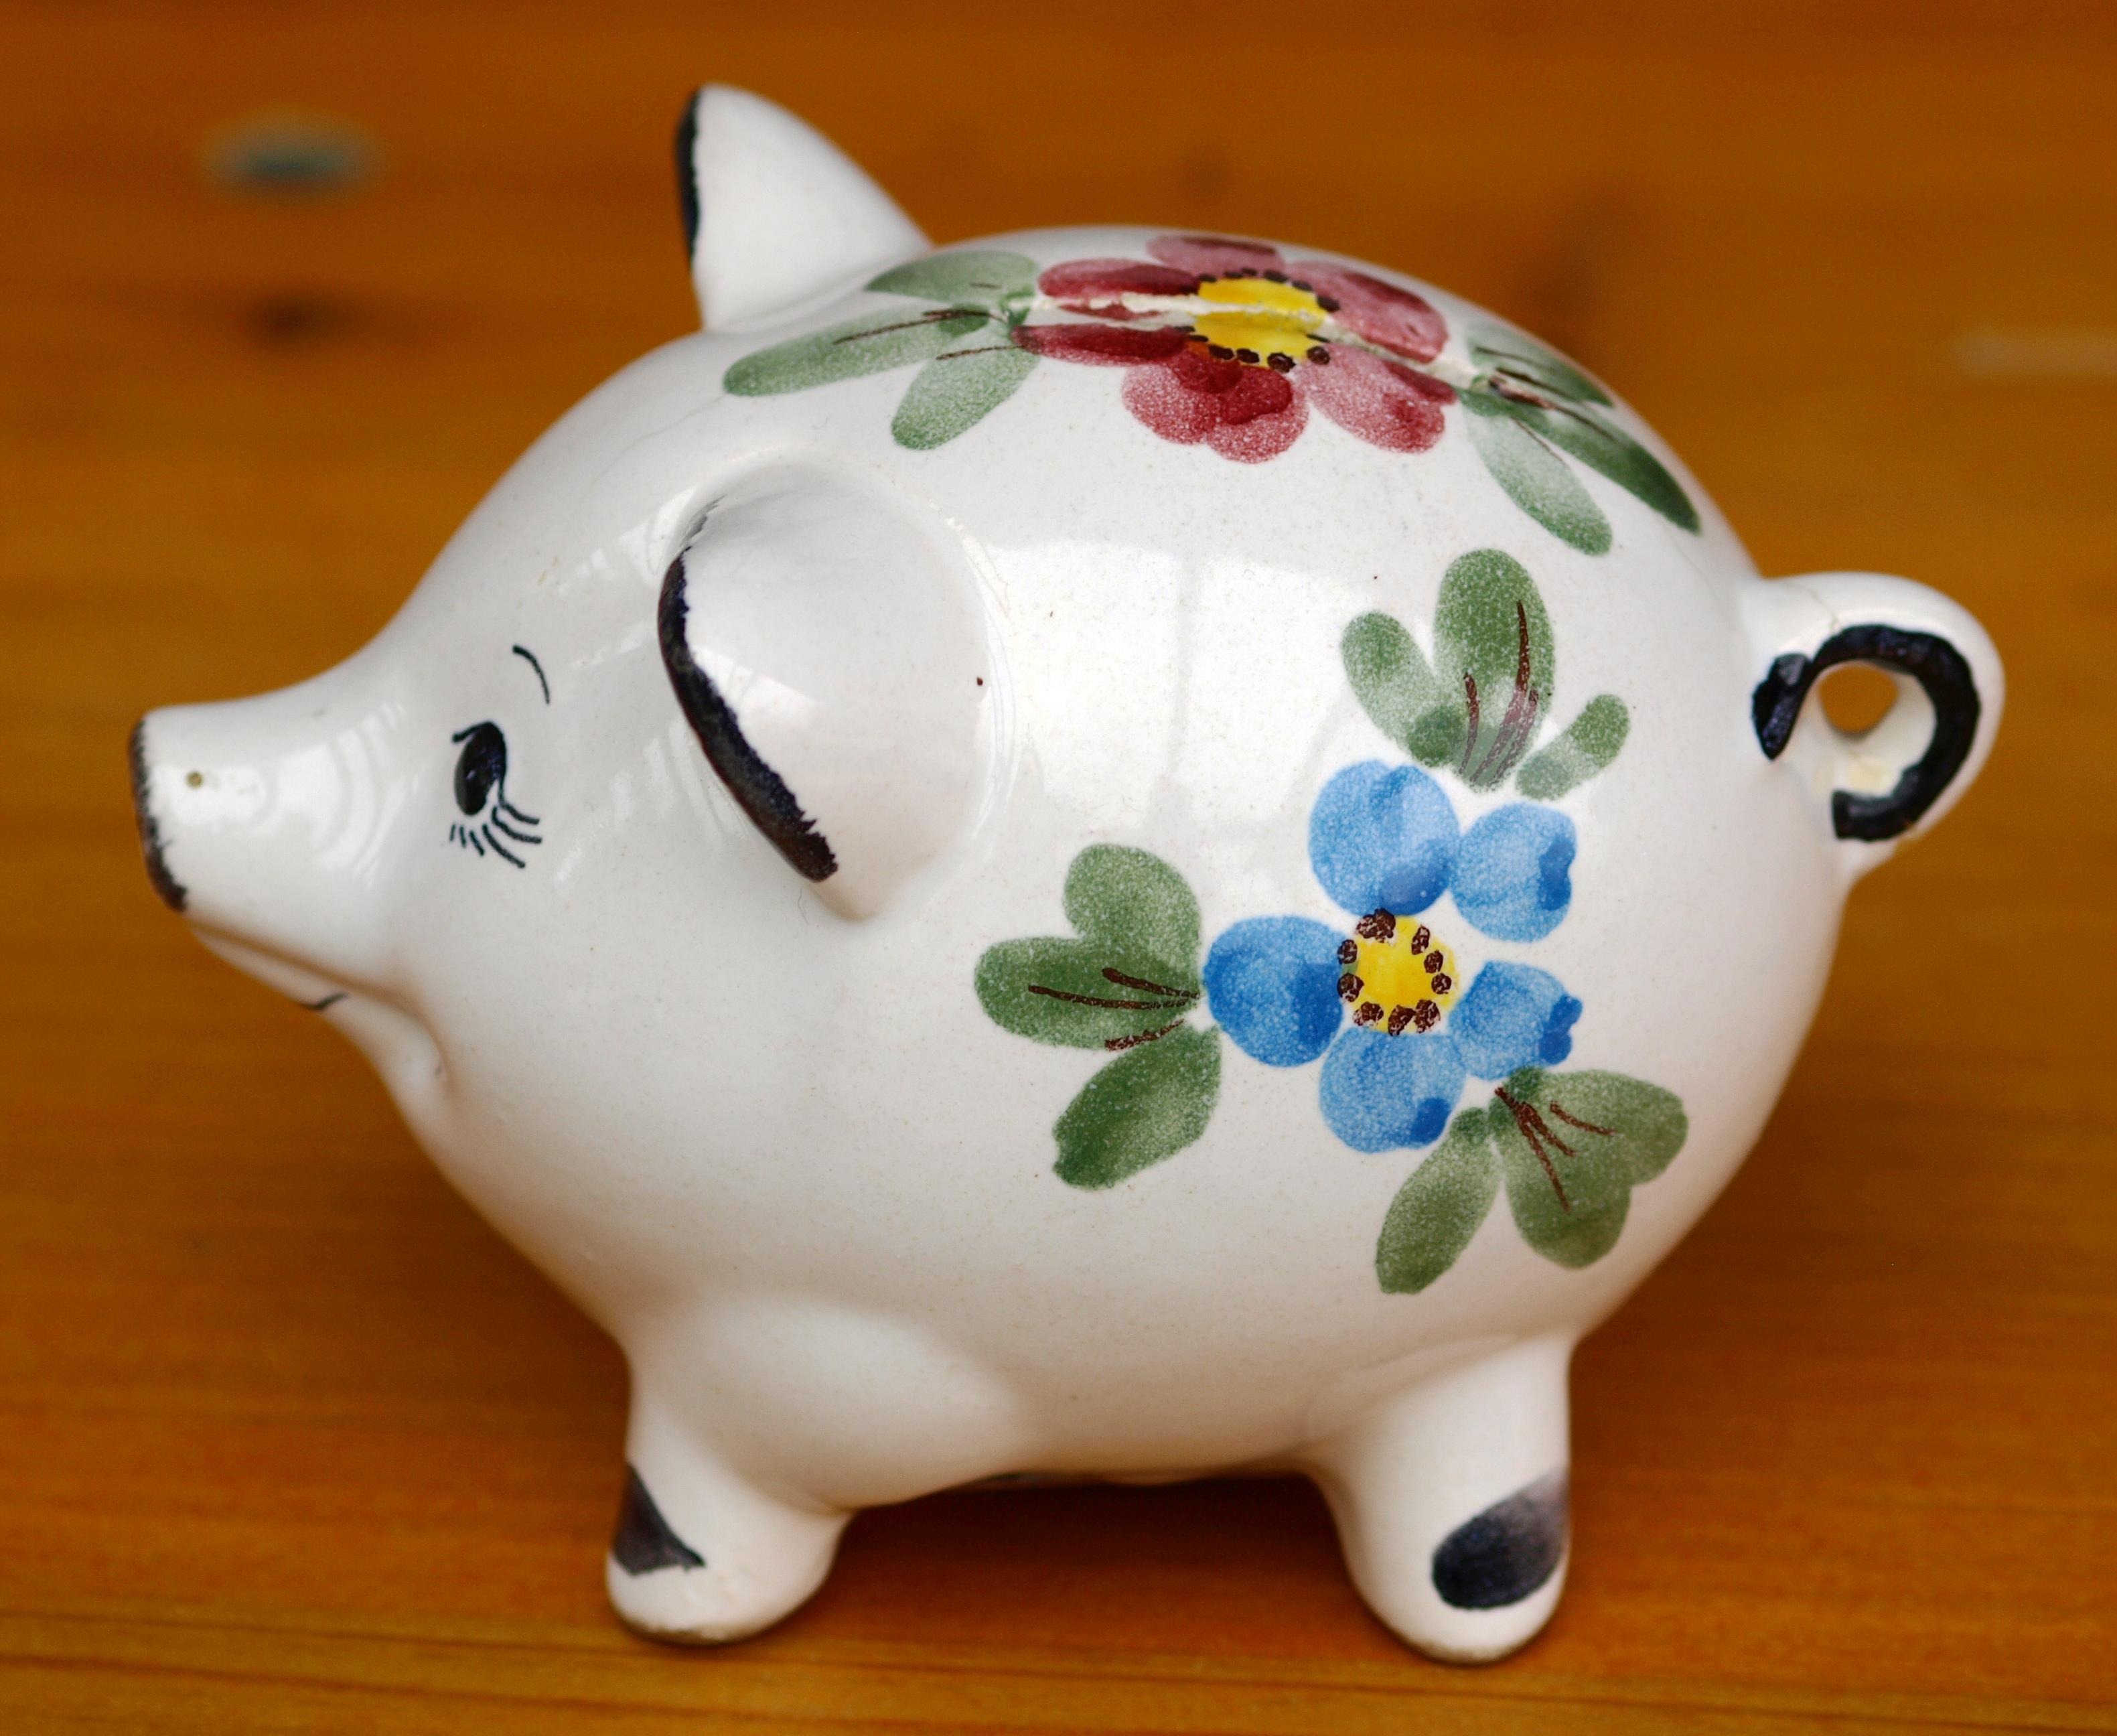
ceramic, nostalgia, toy, material, piglet, piggy bank, porcelain, save